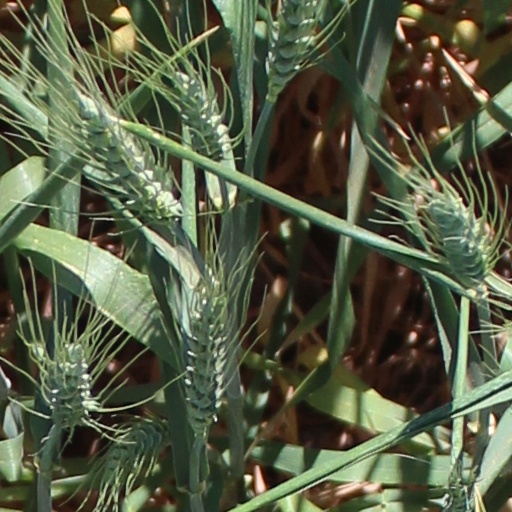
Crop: wheat